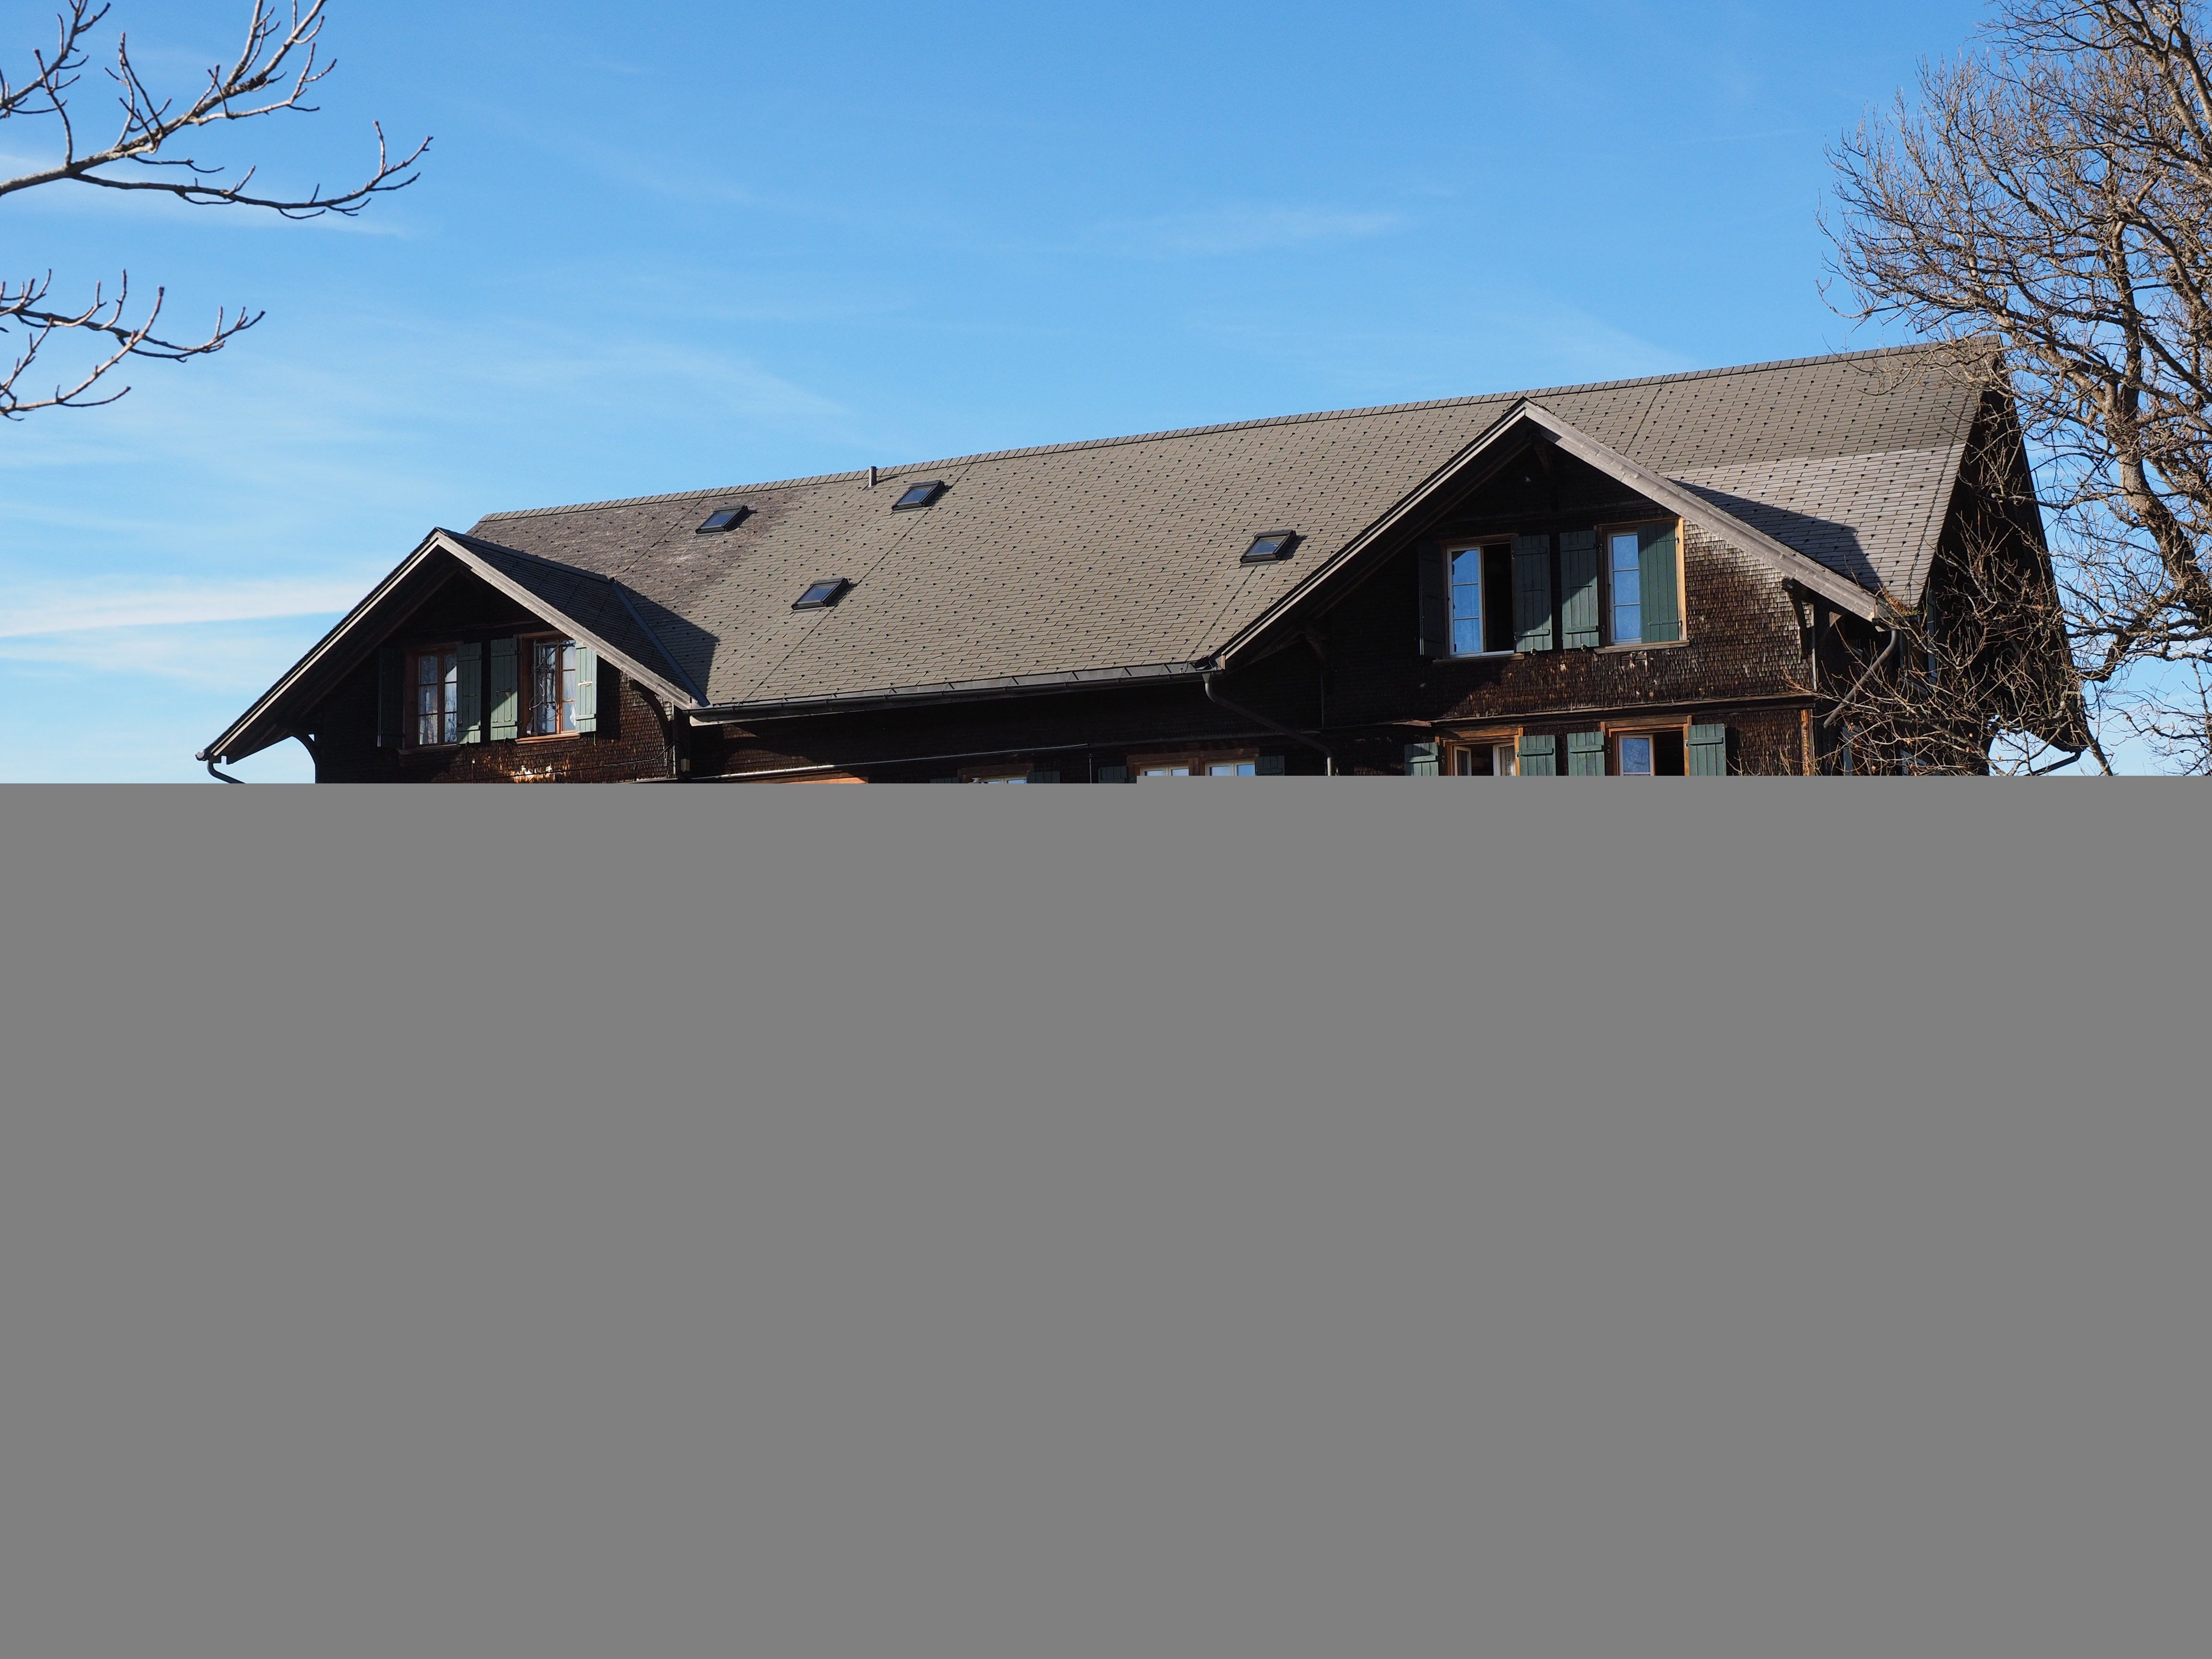
mountain, architecture, house, hill, roof, building, restaurant, home, shed, bowl, hike, facade, mountain summit, hills, hotel, switzerland, destination, migratory goal, outdoor structure, napfbergland, berghotel napf